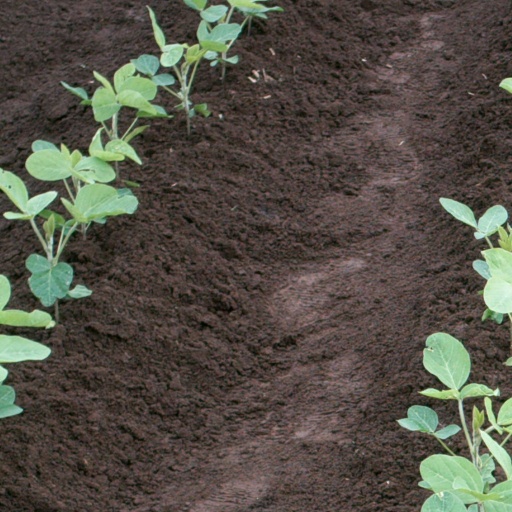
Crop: soybean